Peter J. Wallison

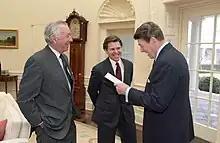
Wallison with President Ronald Reagan and Donald Regan in 1986

In 1999, Wallison told New York Times reporter Steven A. Holmes that the expansion of mortgage loans by reducing the amount borrowers have to put down and extending loans to so-called subprime borrowers was creating a situation where Fannie Mae was taking on significantly more risk. "From the perspective of many people, including me, this is another thrift industry growing up around us," he said. "If they fail, the government will have to step up and bail them out the way it stepped up and bailed out the thrift industry." The article pointed out that the Clinton Administration had put pressure on Fannie Mae to lower standards "to expand loans among low and moderate income people."